Yemeni civil war (2014–present)

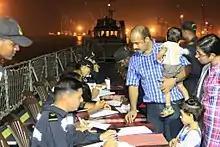
Registration of Indian citizens evacuating from Yemen in March 2015

According to UN estimates, the war has directly caused the death of over 3,000 children ; while indirect causes of the war (lack of food, health and infrastructure) have led to additional deaths. The UN estimates that at the end of 2021, 70% of all the casualties of the war (around 259,000) are children under five.